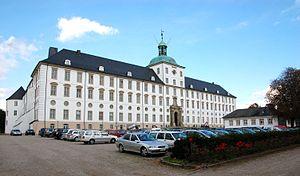
Le château de Gottorf est un château de la ville de Schleswig, parmi les plus imposants du Land de Schleswig-Holstein.